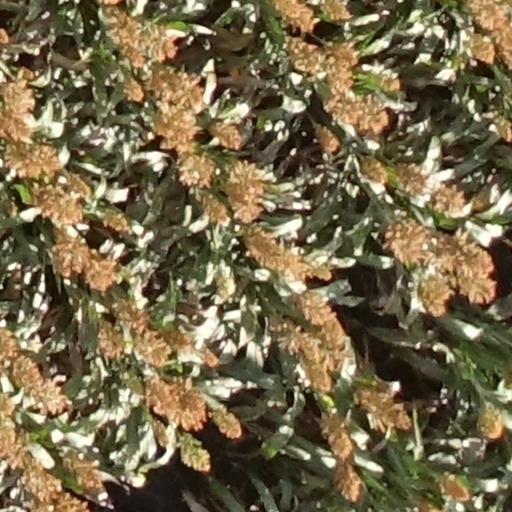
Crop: sorghum